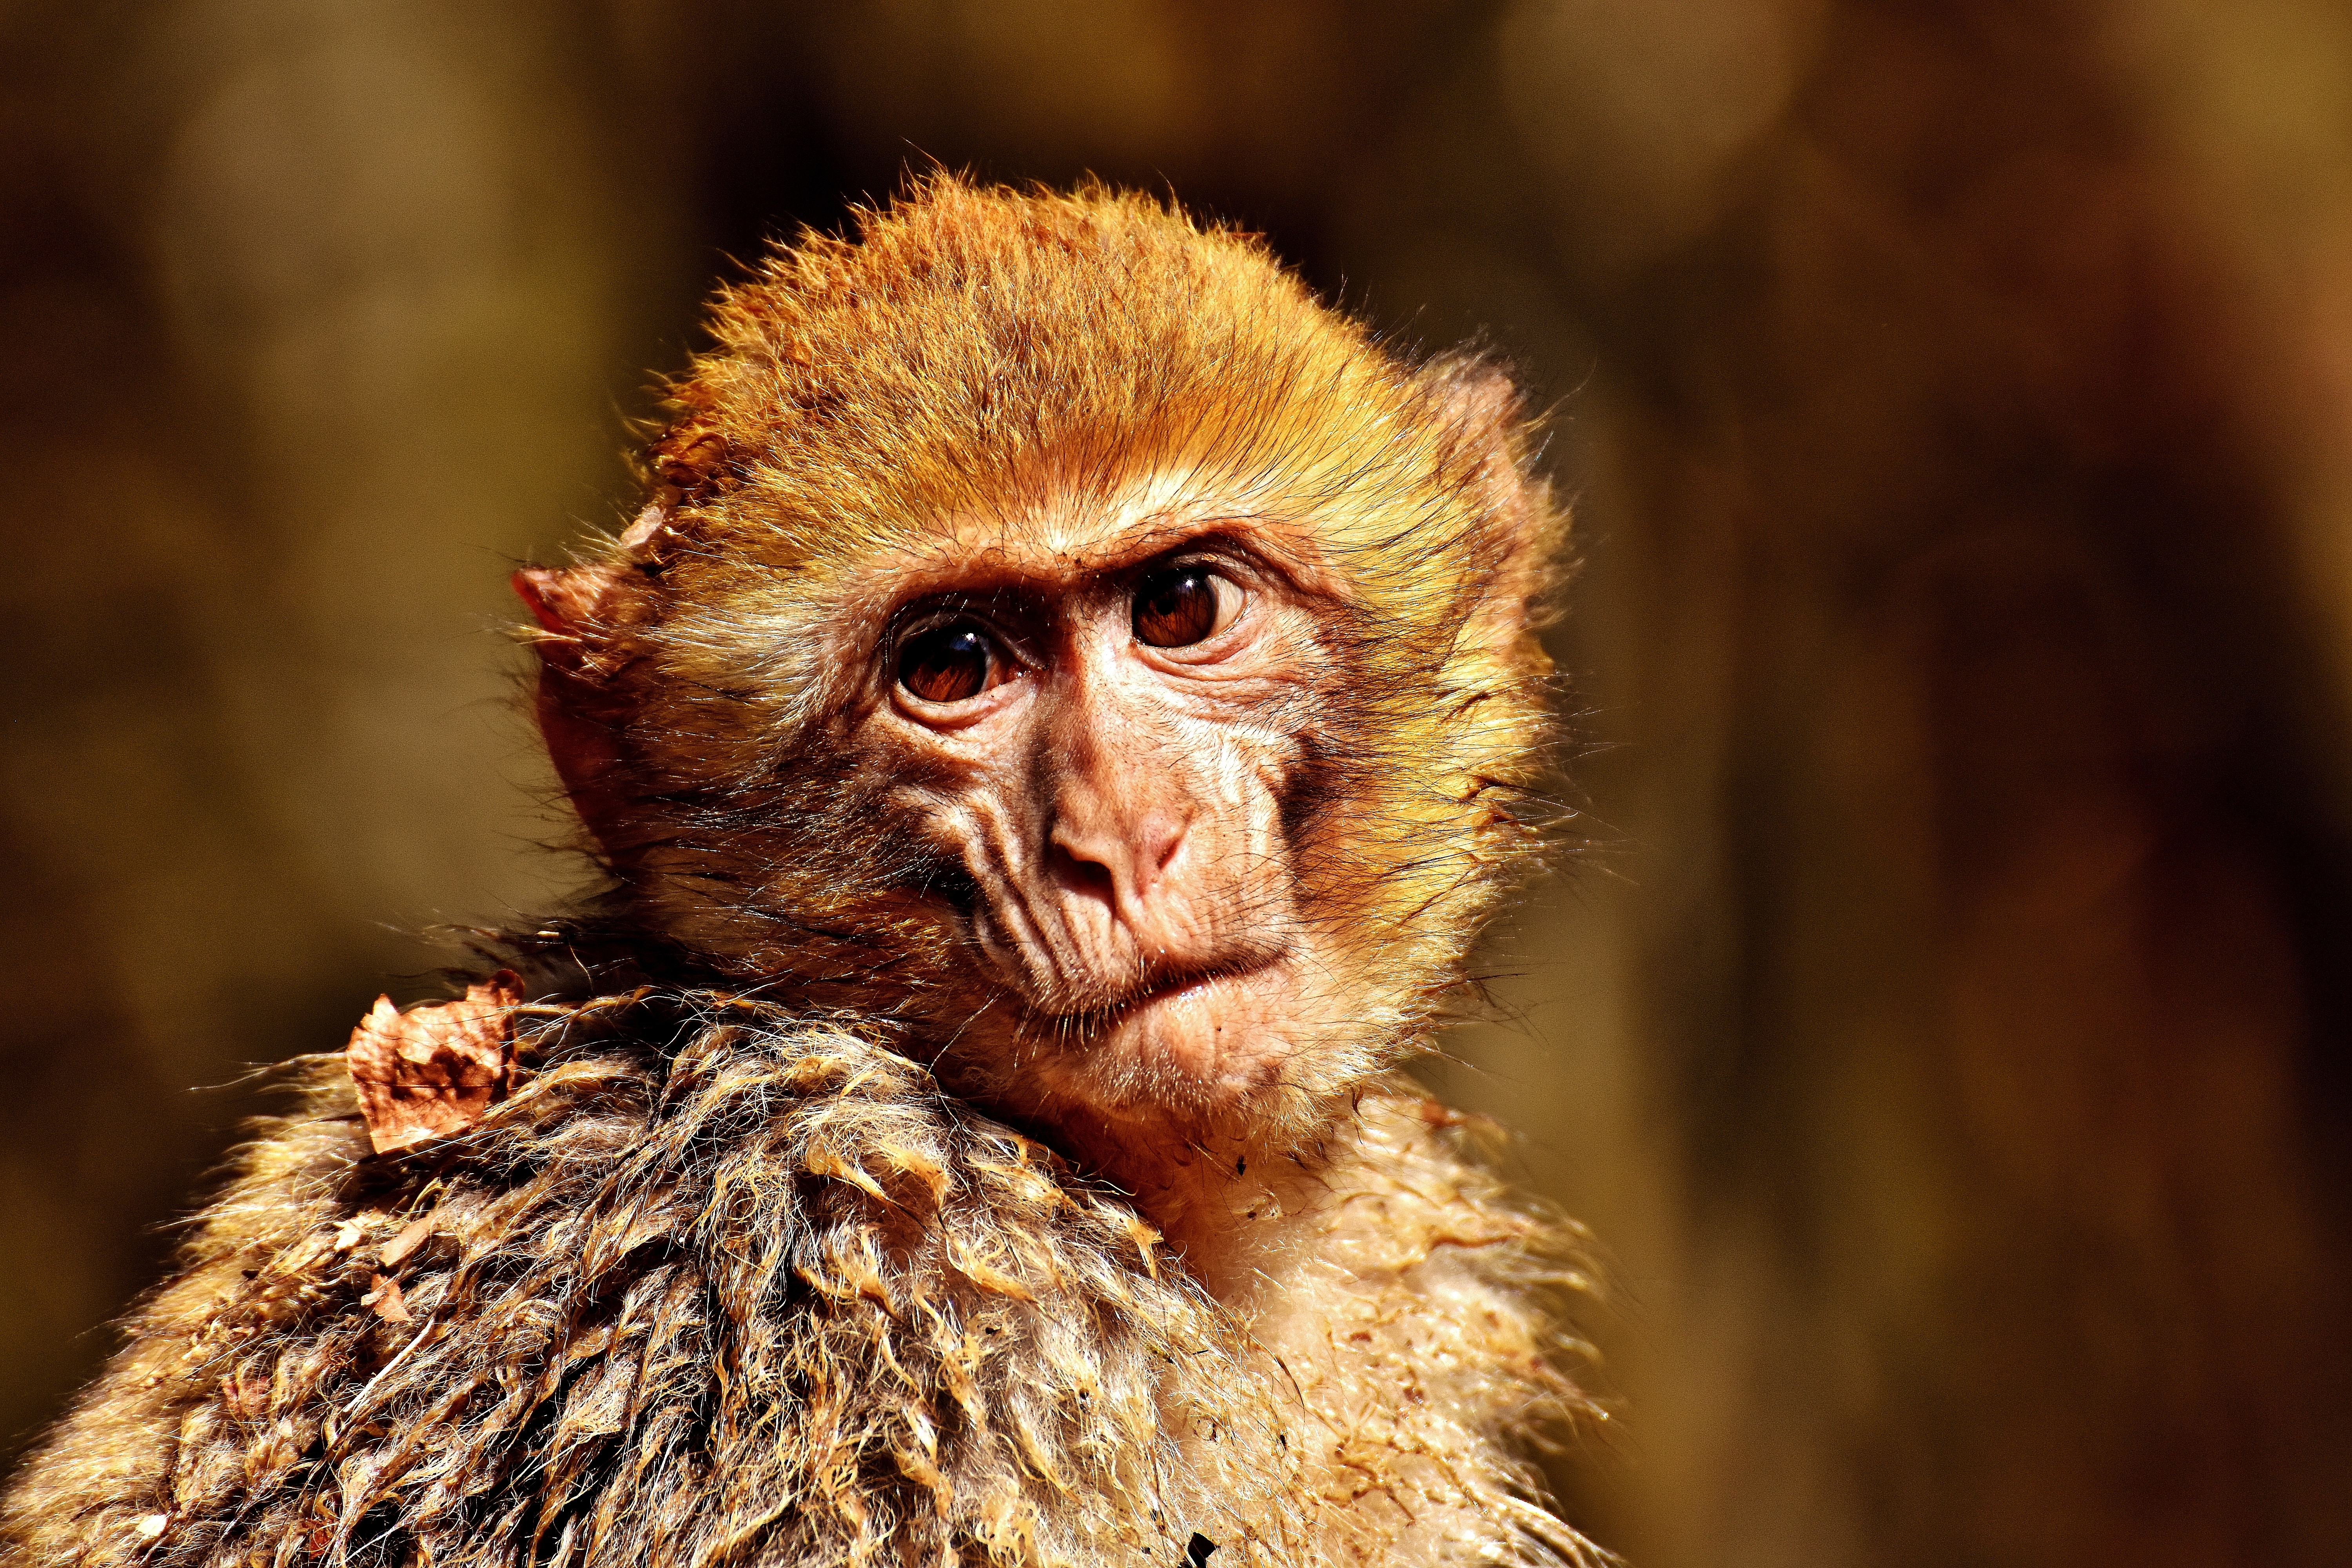
animal, cute, wildlife, zoo, portrait, mammal, fauna, primate, close up, wild animal, vertebrate, macaque, old world monkey, barbary ape, endangered species, monkey mountain salem